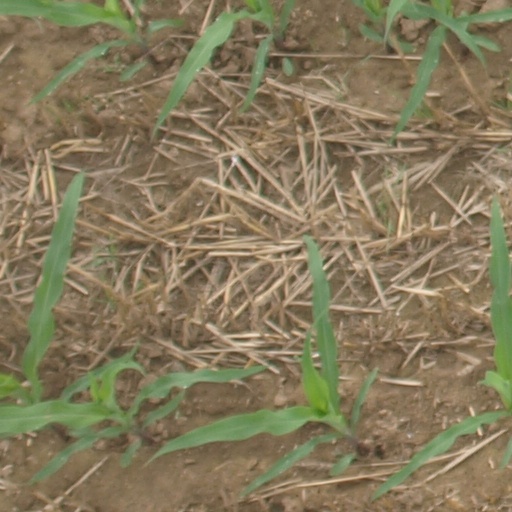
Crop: maize; corn